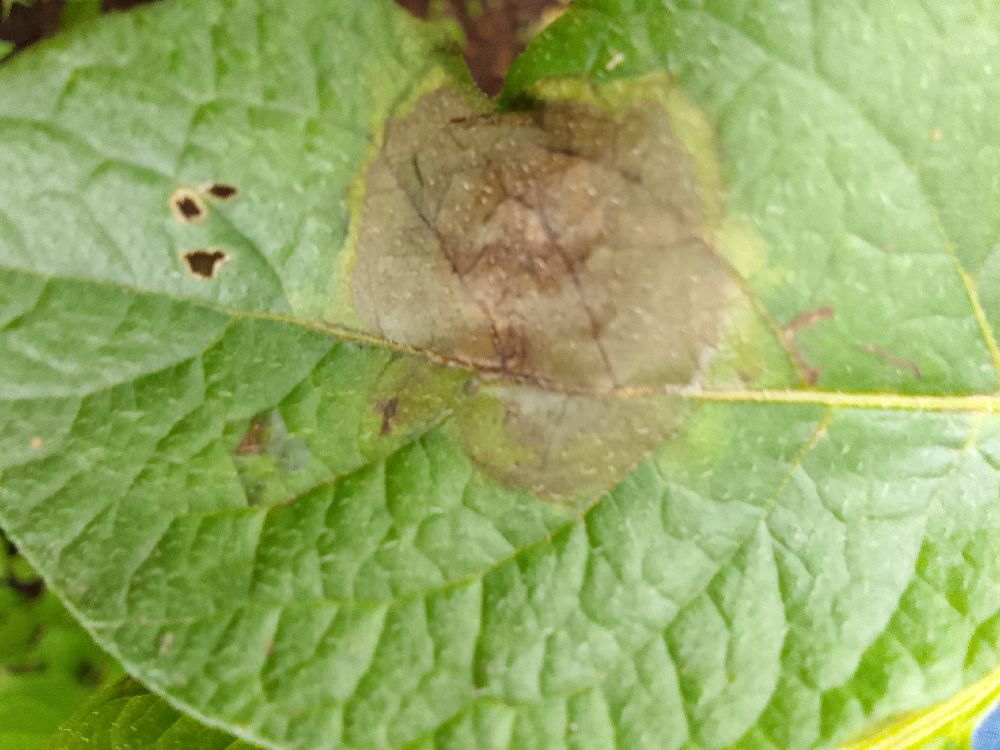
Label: Late blight